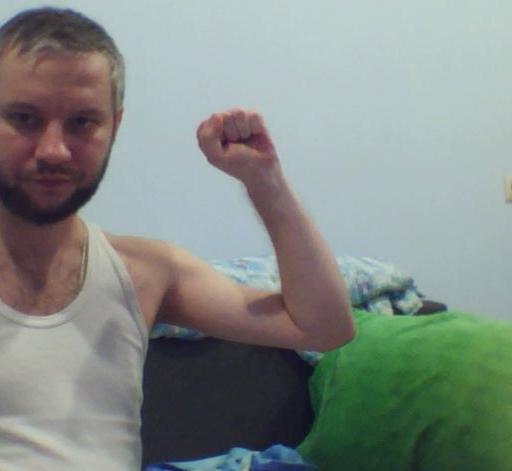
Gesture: fist